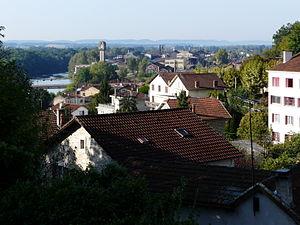
Fumel vue sur l'usine
Fumel est une commune du Sud-Ouest de la France située dans le département de Lot-et-Garonne, en région Nouvelle-Aquitaine.
L’Union sportive Fumel Libos ou USFL est un club français de rugby à XV des communes de Fumel et de Monsempron-Libos en Lot-et-Garonne.